Biratnagar

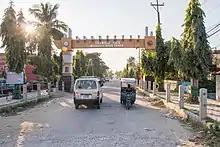
Morang Vyapar Sangh Gate

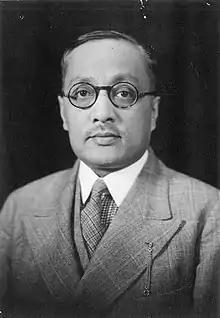
Governor (Badahakim) Shiva Pratap Shumsher Thapa, Rana-Era Governor of Morang

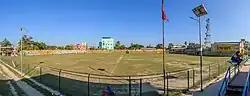
Sahid Rangsala

Biratnagar is the economic center of eastern Nepal. It is also known as the "Gateway to Eastern Nepal". The first industry in Nepal, the Biratnagar jute mills, was established here. Biratnagar is driven by a startup culture. The multi-million dollar business house, Golchha Organisation, has its roots in Biratnagar where it started as a small startup business. Biratnagar is connected to a major custom route with India and has the second-largest land port in Nepal.